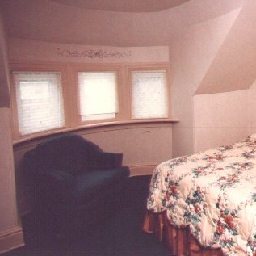
Room type: bedroom